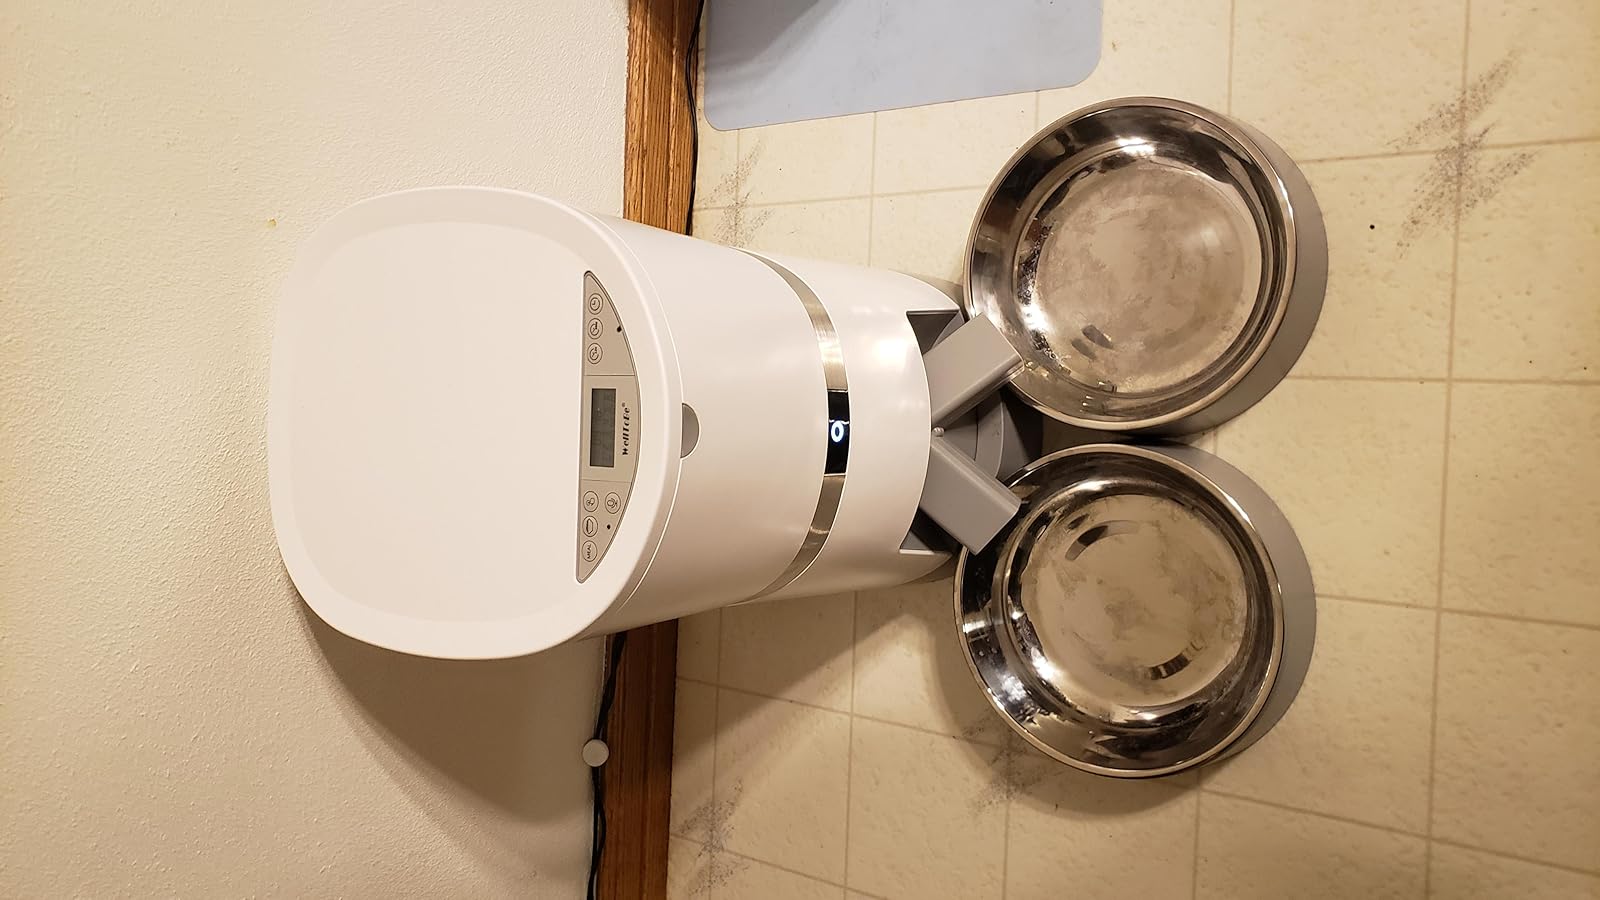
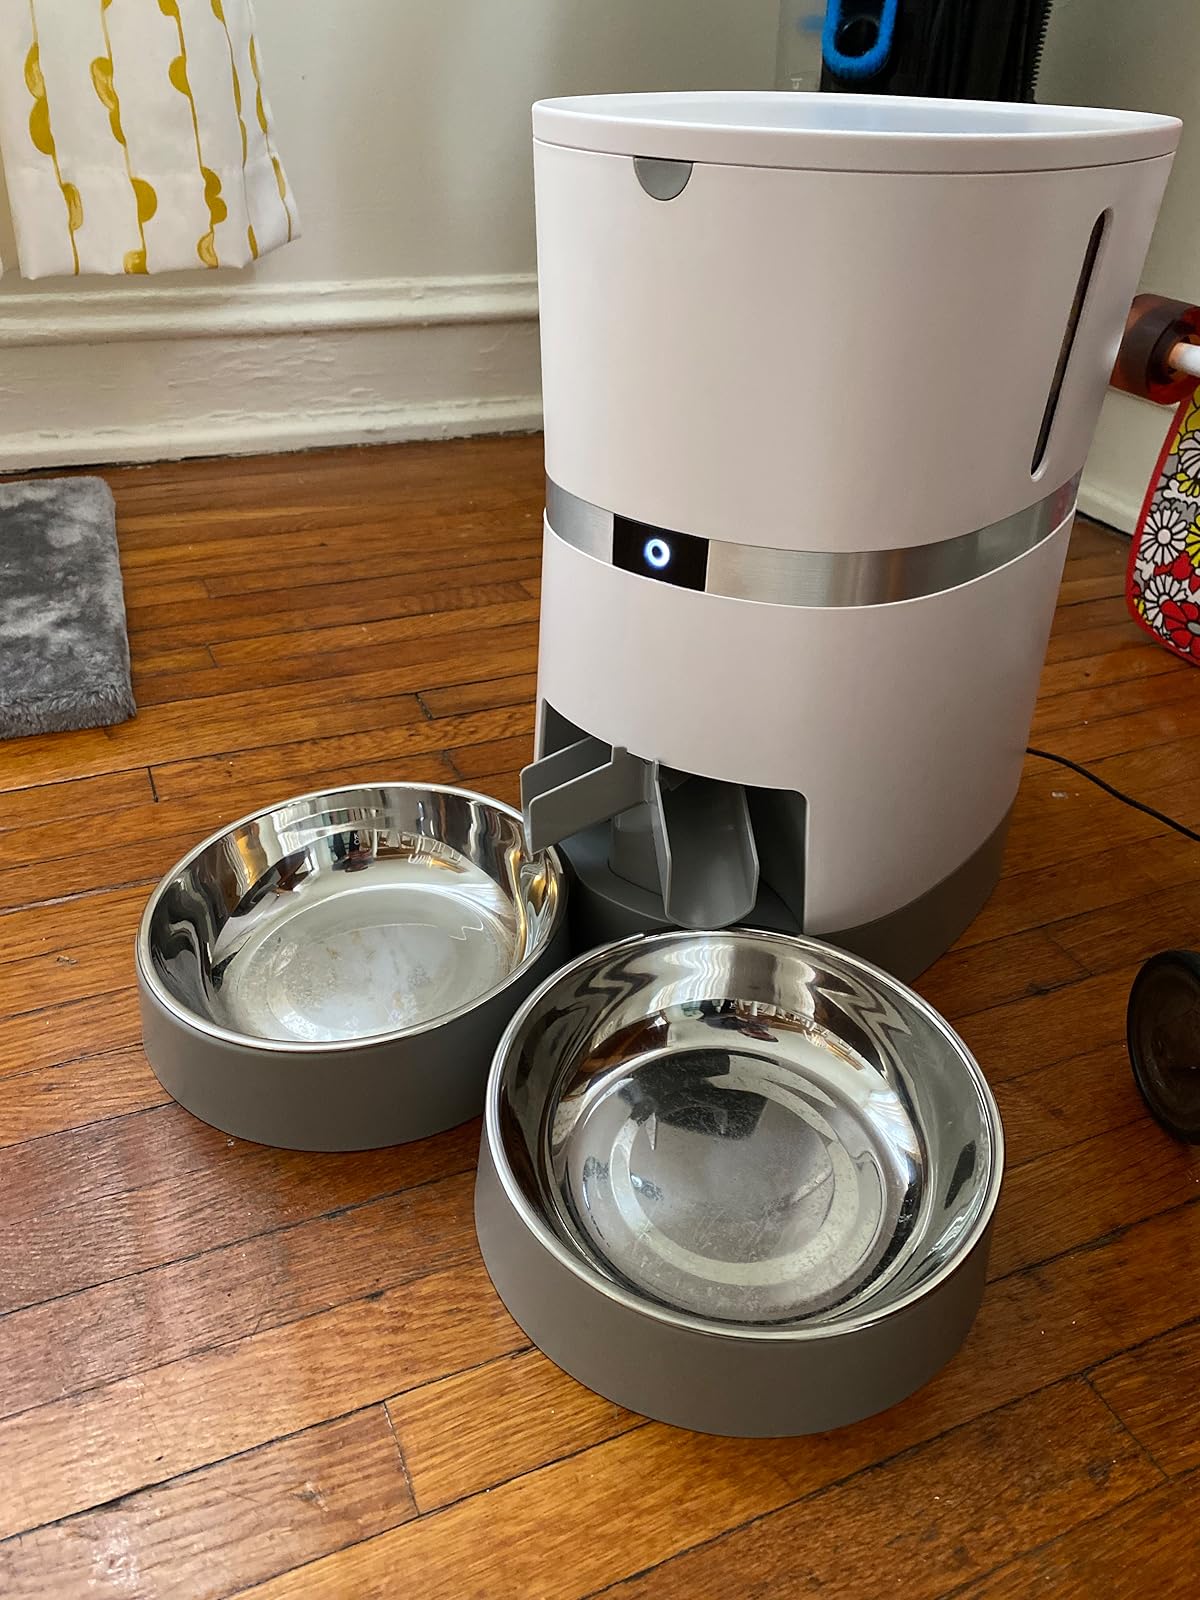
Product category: items_feeder
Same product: yes